Stop, Look and Love

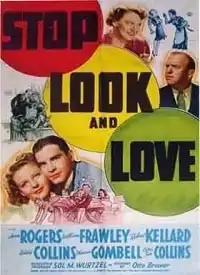
Film poster

Stop, Look and Love is a 1939 American comedy film directed by Otto Brower and starring Jean Rogers, William Frawley, and Robert Kellard.